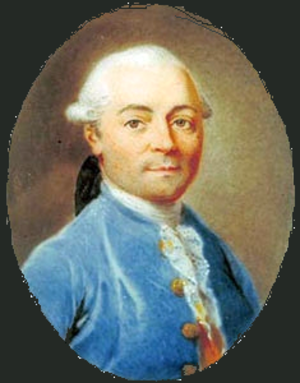
Daniël Roguin, né 6 septembre 1691 à Yverdon, et mort dans la même ville le 27 mai 1771 ; était un officier de l'armée suisse dans le service de la Provinces-Unies et un banquier.